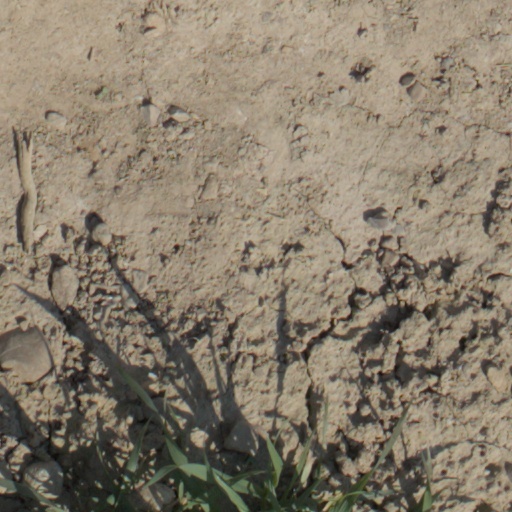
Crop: wheat